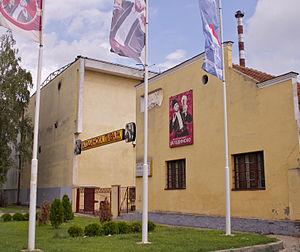
Jagodina est une ville de Serbie située dans le district de Pomoravlje. Au recensement de 2011, la ville intra muros comptait 37 282 habitants et son territoire métropolitain, appelé Ville de Jagodina, 71 852.